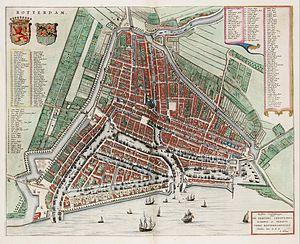
Le port de Rotterdam est en 2015 le huitième port du monde en termes de trafic total, le onzième mondial pour le trafic de conteneurs et le plus grand port européen avec 12,3 millions d'EVP et 444 millions de tonnes de marchandises traitées.